Butte station

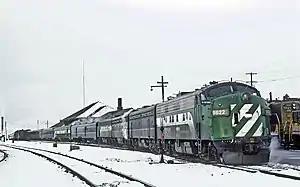
The "North Coast Limited" at Butte station in 1970

The Butte Depot is a Northern Pacific Railway train station in Butte, Montana, built in 1906. It originally served both the Northern Pacific and Union Pacific railroads. In 1970 the NP merged with the Chicago, Burlington and Quincy Railroad, Great Northern Railway, and Spokane, Portland and Seattle Railway, forming the facility's new owner, the Burlington Northern Railroad; passenger train service was taken over by Amtrak in 1971. In 1979 Amtrak discontinued the "North Coast Hiawatha" due to budget cuts, leaving the "Empire Builder" on the former Great Northern Railway line, as the only passenger rail service through Montana.